Arthur Orton

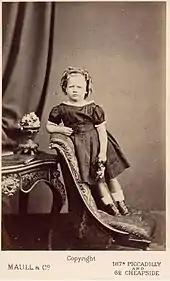
Arthur Orton's daughter Theresa Mary Agnes Orton (1866–1939), photographed in London .

Orton was born at Wapping, London, the son of George Orton, a butcher and purveyor of ships' stores.